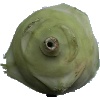
Label: kohlrabi